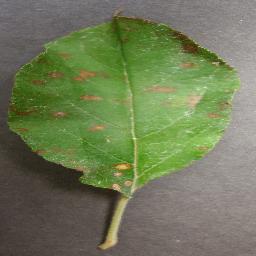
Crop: apple
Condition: cedar_rust